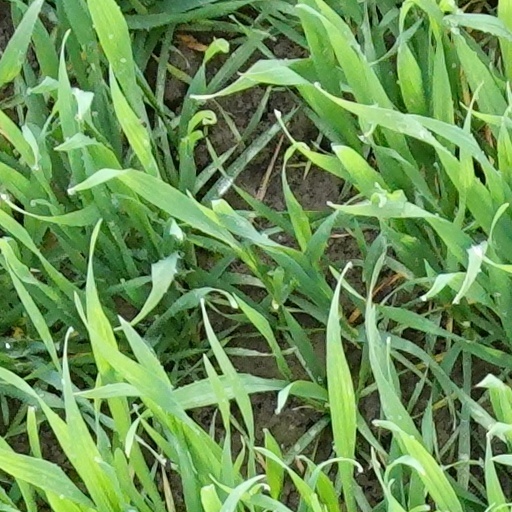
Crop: wheat